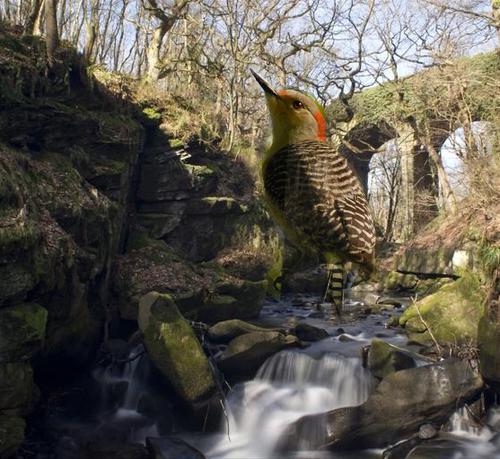
Bird species: Red_bellied_Woodpecker
Bird type: landbird
Background: land